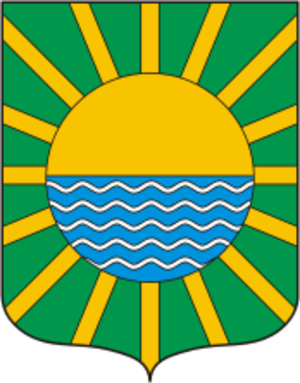
Iarovoïe est une ville du kraï de l'Altaï, en Russie. Sa population s'élevait à 18 162 habitants en 2014.